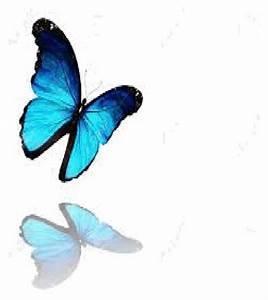
butterfly